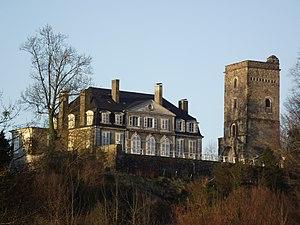
Château de Coarraze
Coarraze est une commune française, située dans le département des Pyrénées-Atlantiques en région Nouvelle-Aquitaine.
Cet article recense de manière non exhaustive les châteaux, maisons fortes, mottes castrales, situés dans le département français des Pyrénées-Atlantiques. Il est fait état des inscriptions et classements au titre des monuments historiques.
Le château de Coarraze, datant du XVIIIᵉ siècle, est situé dans la commune de Coarraze, dans le département des Pyrénées-Atlantiques, en France.
L'histoire de la littérature béarnaise et gasconne fait partie de celle de la littérature occitane, mais s'en distingue du fait des spécificités historiques, linguistiques et politiques du Béarn et des divers pays gascons.